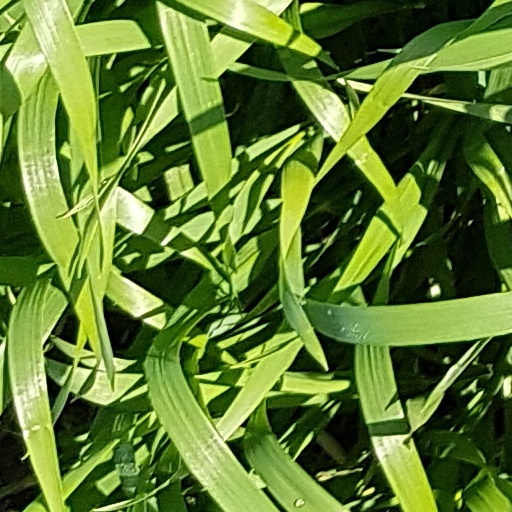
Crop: wheat